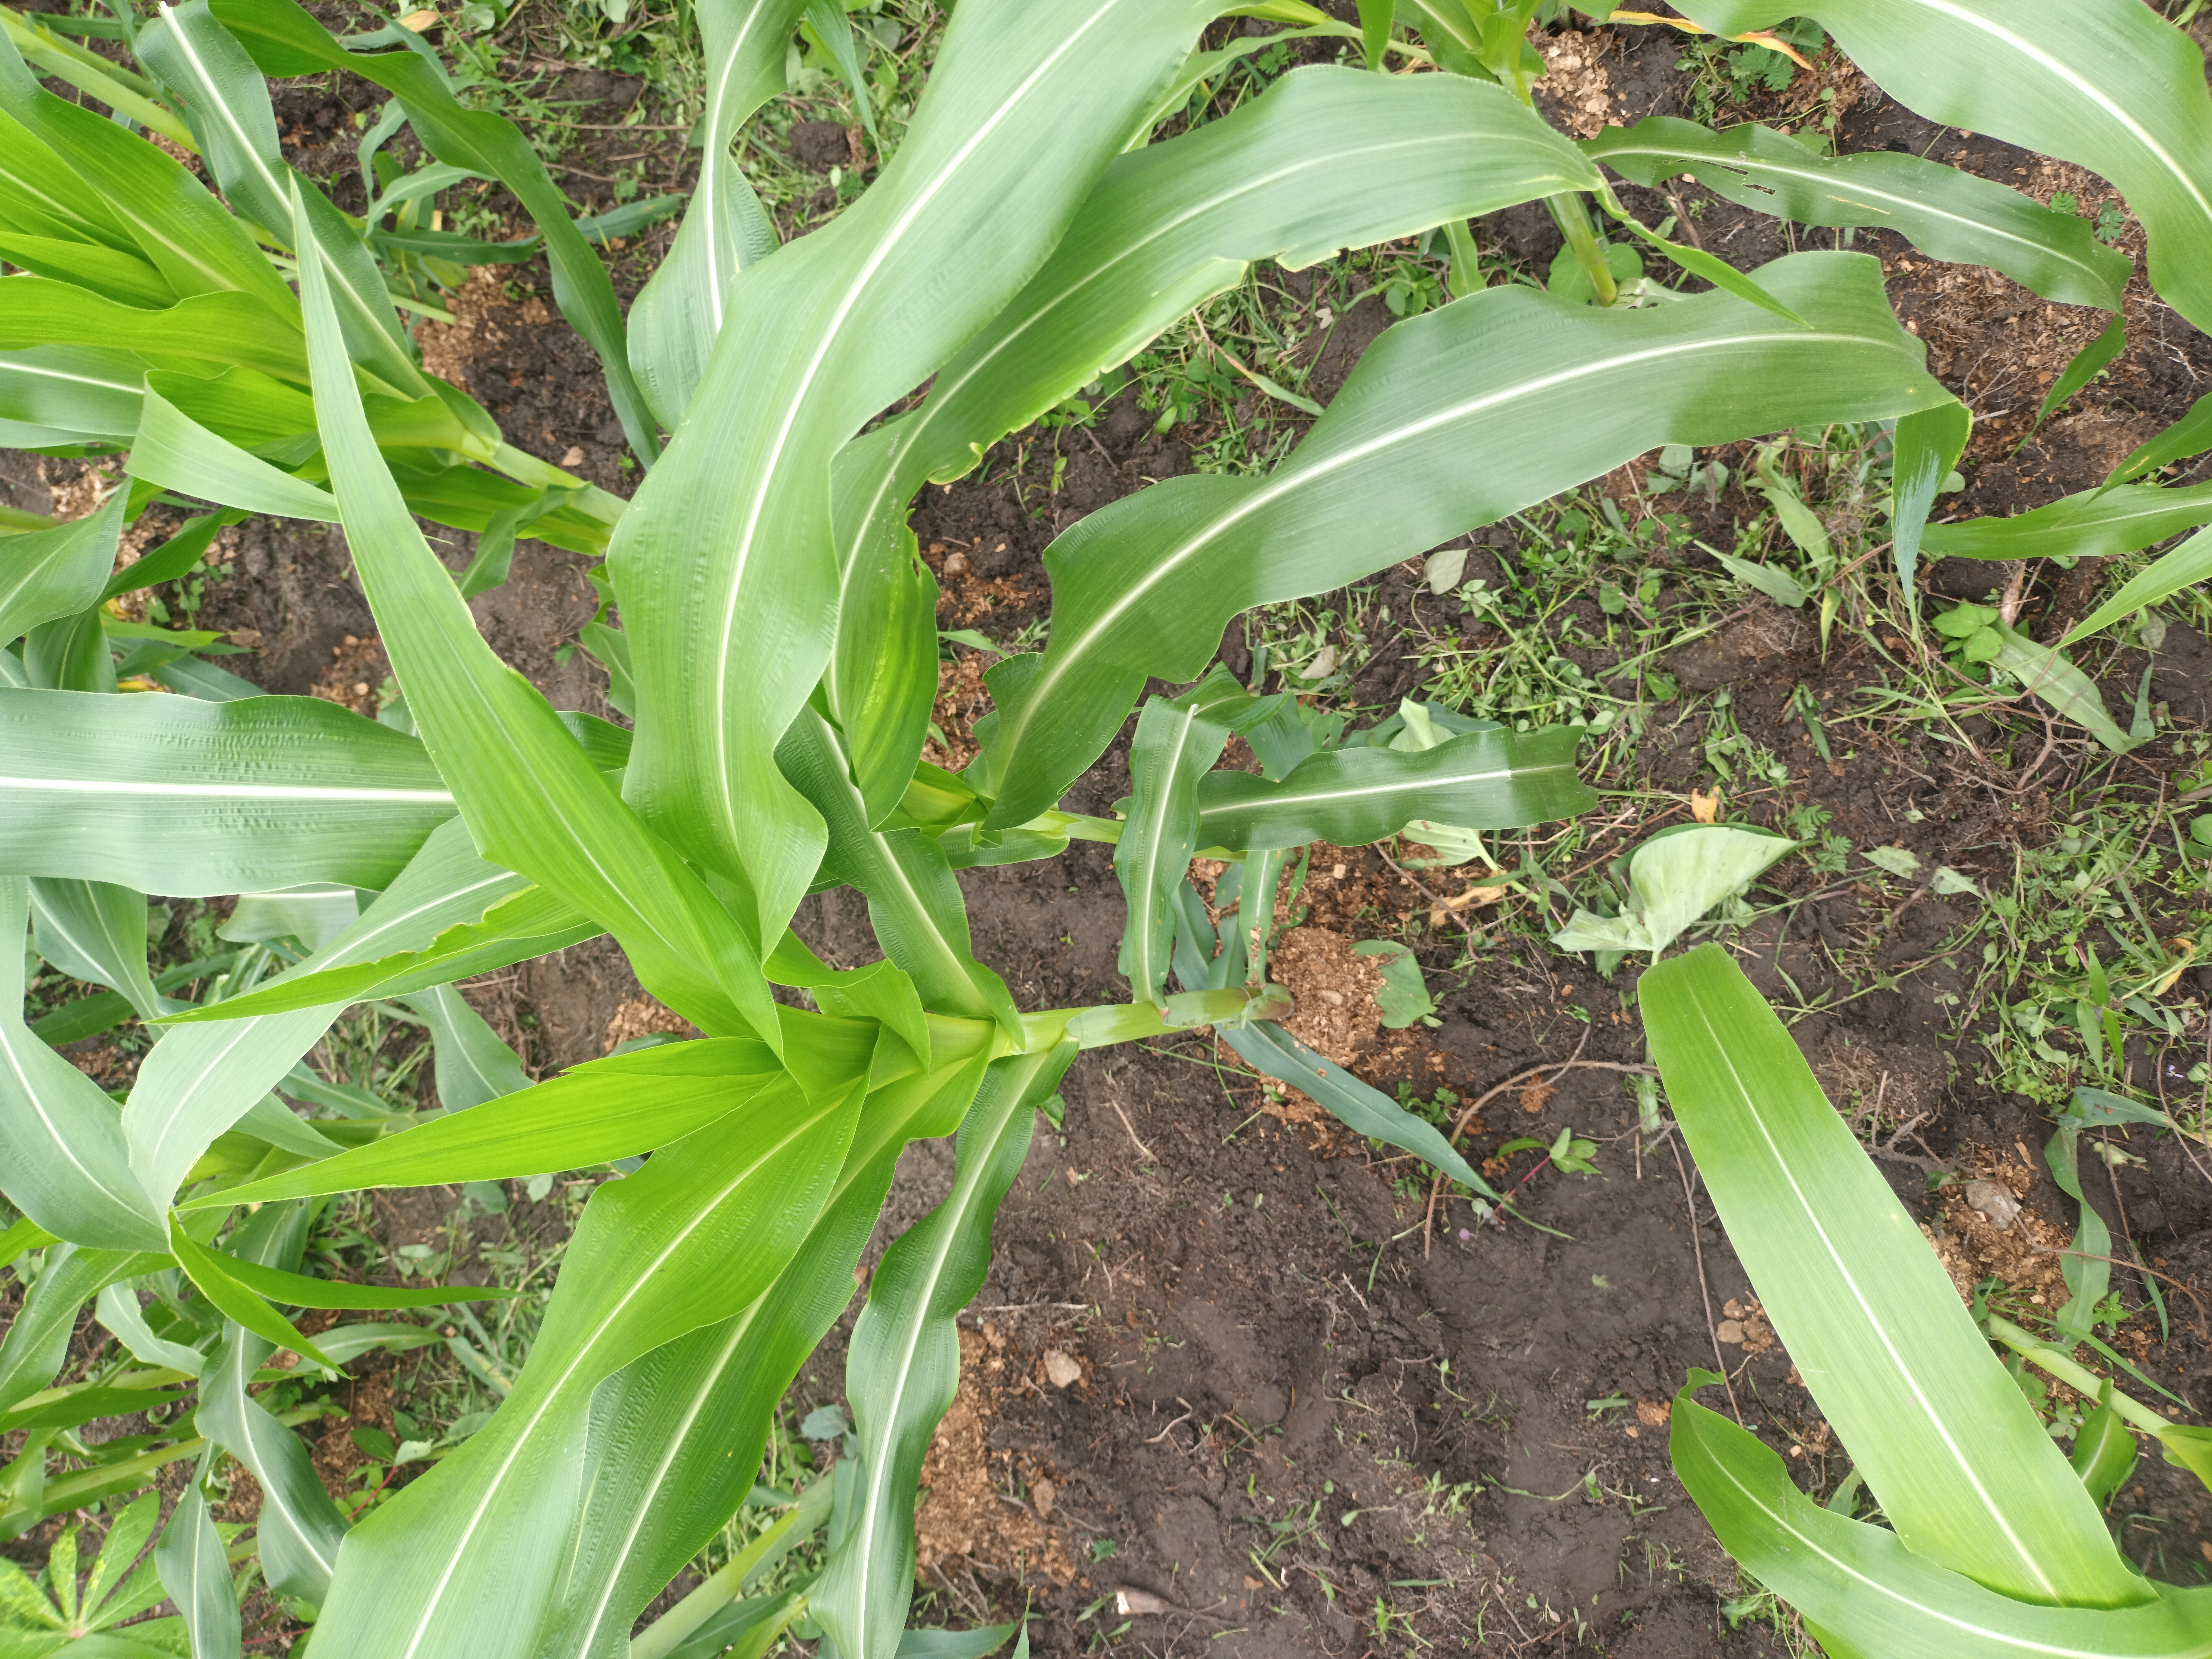
Label: healthy